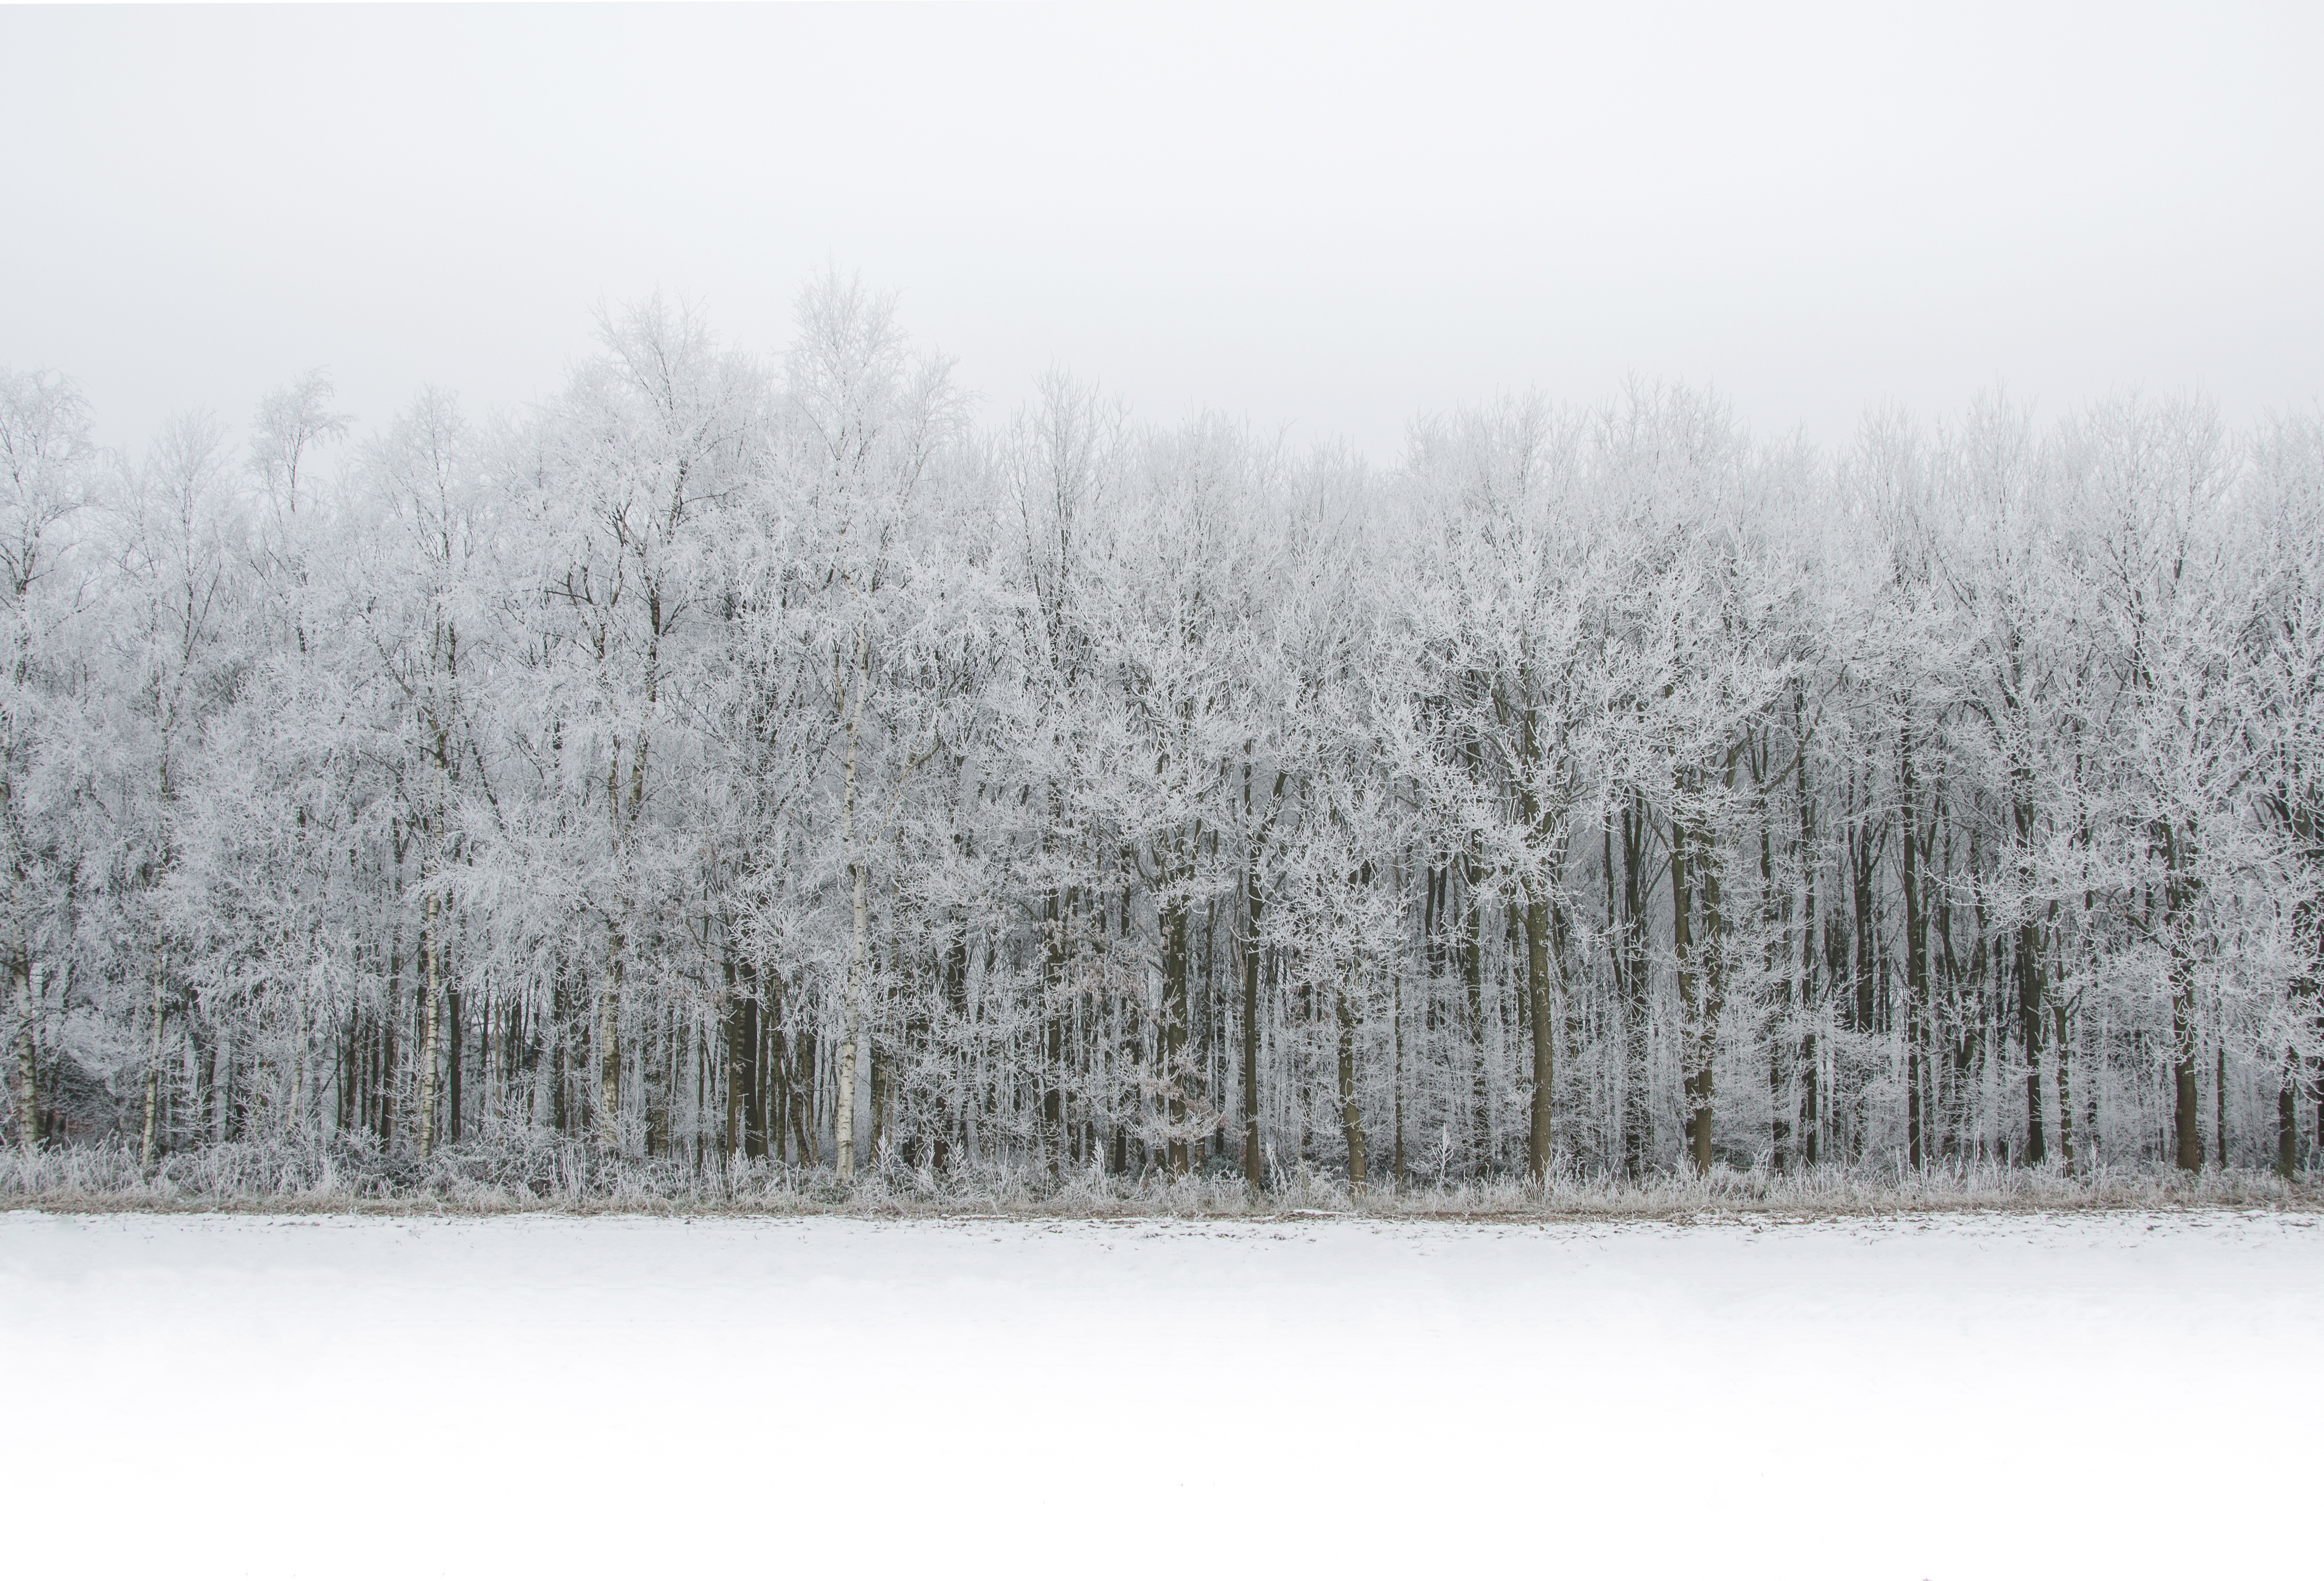
tree, nature, forest, branch, snow, cold, winter, plant, fog, mist, white, frost, ice, birch, weather, arctic, season, snowing, trees, woods, spruce, icy, habitat, ecosystem, tundra, freezing, winter scene, froze, winter view, natural environment, atmospheric phenomenon, woody plant, winter storm